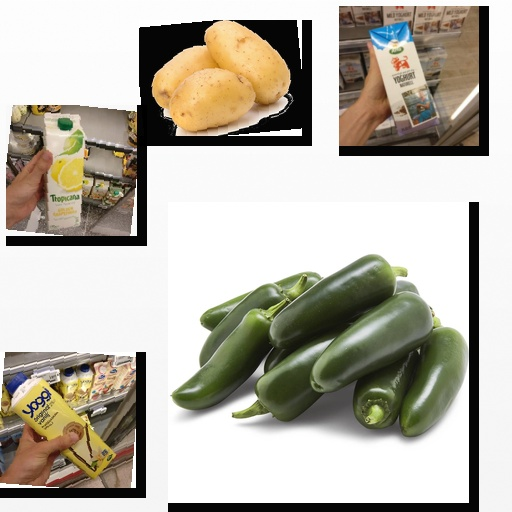
Food items: natural_yogurt, vanilla_yogurt, potato, jalapeno, grapefruit_juice